Converge (band)

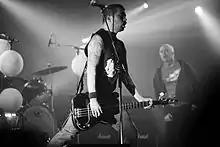
Nate Newton in 2007

The band was reported to take part in a Metallica tribute split series titled "Crush 'Em All" with Today Is the Day for Undecided Records in 2000 but the release fell through. In mid-2000 Converge self-released a three-track demo record titled "Jane Doe Demos". This was released on tour and was limited to 100 copies. It contained unreleased demo versions of "Bitter & Then Some" and "Thaw" from their upcoming album "Jane Doe". Converge entered the studio to begin recording in the summer of 2001.